On the Road (2012 film)

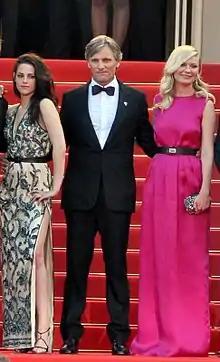
Cast members (from left) Kristen Stewart, Viggo Mortensen and Kirsten Dunst at the 2012 Cannes Film Festival

A film adaptation of "On the Road" had been in development hell for decades. In 1957, Jack Kerouac wrote a one-page letter to actor Marlon Brando, suggesting that he play Dean Moriarty while Kerouac would portray Sal Paradise. In the letter, Kerouac envisioned the film to be shot "with the camera on the front seat of the car showing the road (day and night) unwinding into the windshield, as Sal and Dean yak." Brando never responded to the letter, and later on Warner Bros. offered $110,000 for the rights to Kerouac's book but his agent, Sterling Lord, declined it. Lord hoped for $150,000 from Paramount Pictures, which wanted to cast Brando in the film. The deal did not occur and Kerouac was angered that his agent asked for too much money.